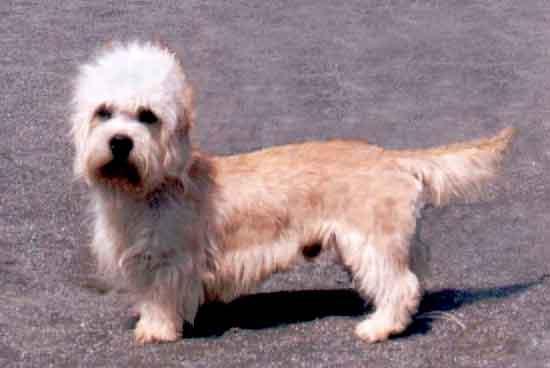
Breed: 211-n000052-Dandie_Dinmont